Airport terminal

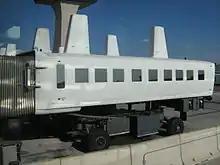
Mobile lounge docked to the terminal

Some airlines checked in their passengers at downtown terminals, and had their own transportation facilities to the airfield. For example, Air France checked in passengers at the Invalides Air Terminal (Aérogare des Invalides) from 1946 to 1961, when all passengers started checking in at the airport. The Air Terminal continued in service as the boarding point for airline buses until 2016.